Ocypus

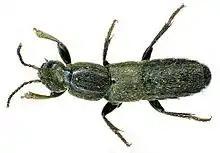
"Ocypus aeneocephalus"

Ocypus is a genus of rove beetles in the subfamily Staphylininae.